Bao Nguyen (politician)

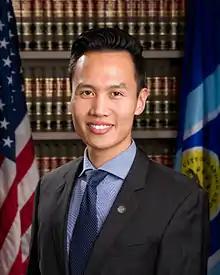

Bao Nguyen (born 1980) is an American Democratic politician from Orange County, California, and a former mayor of Garden Grove, California. He also previously served as a trustee on the Garden Grove Unified School District Board of Education.